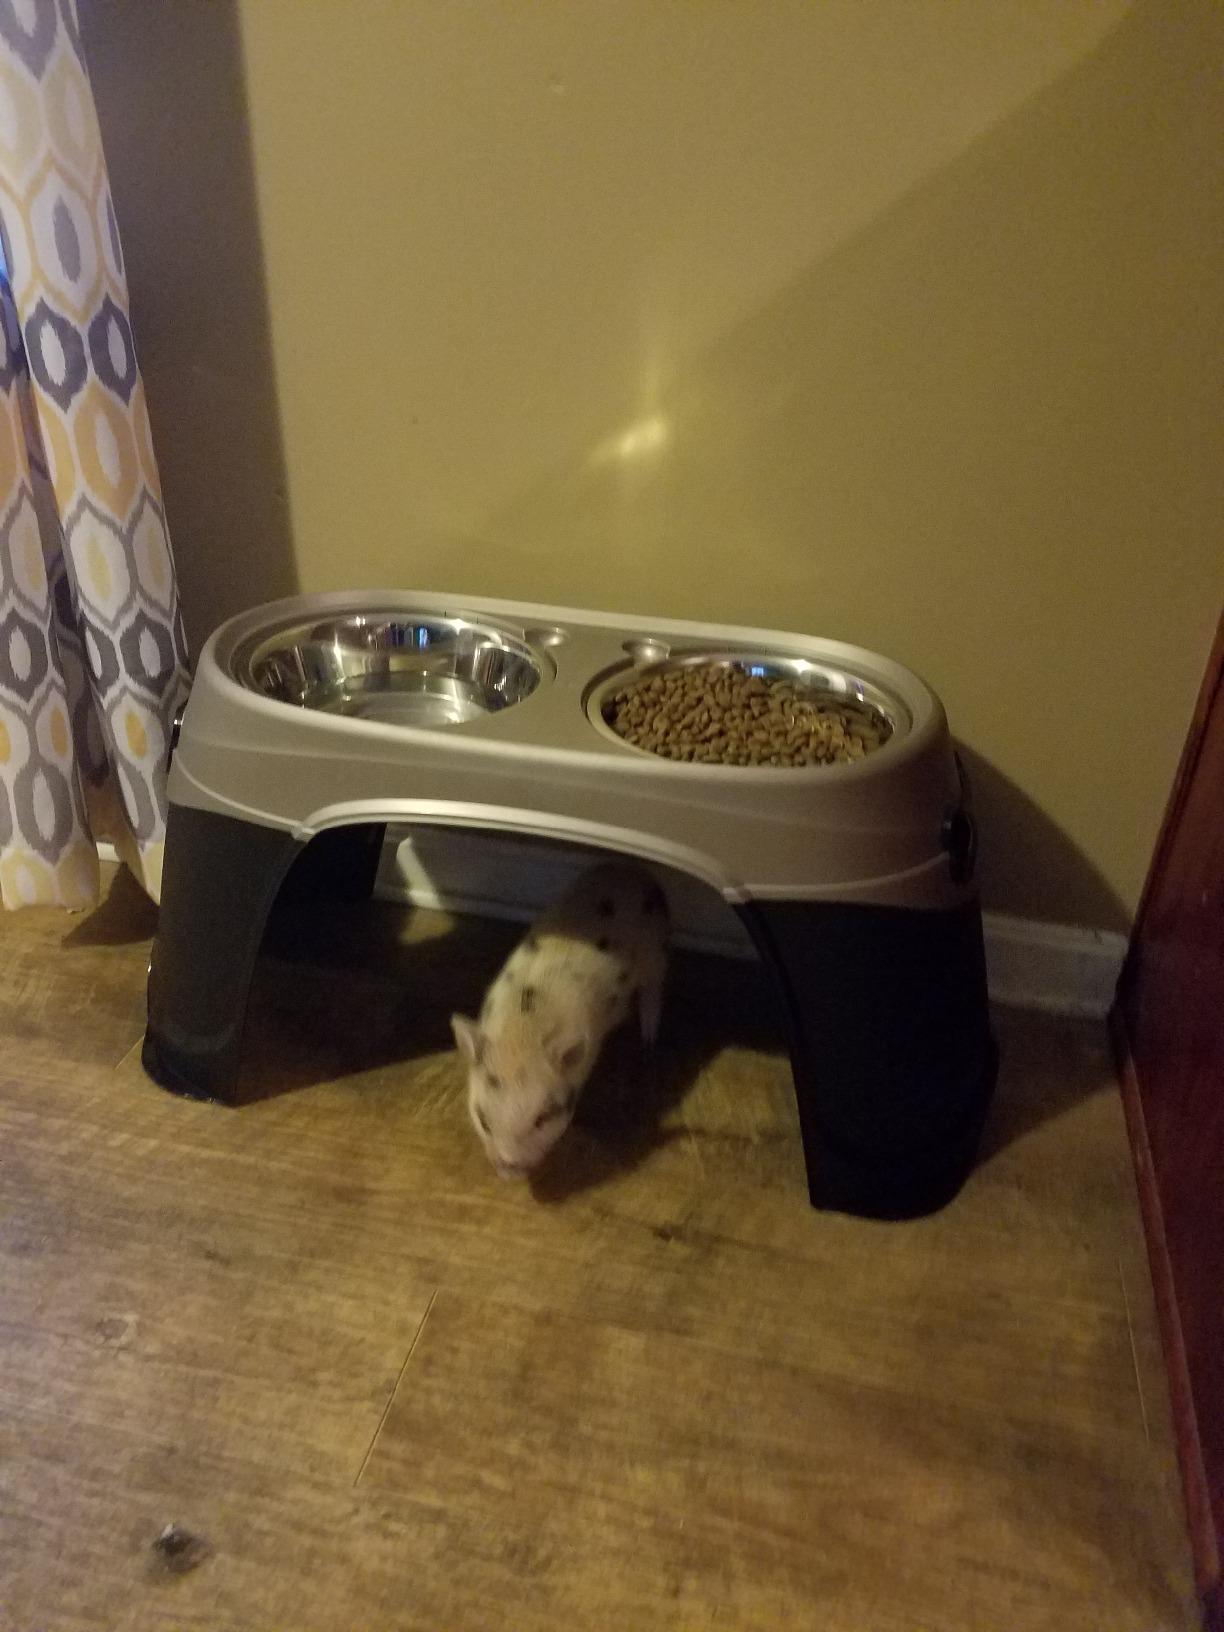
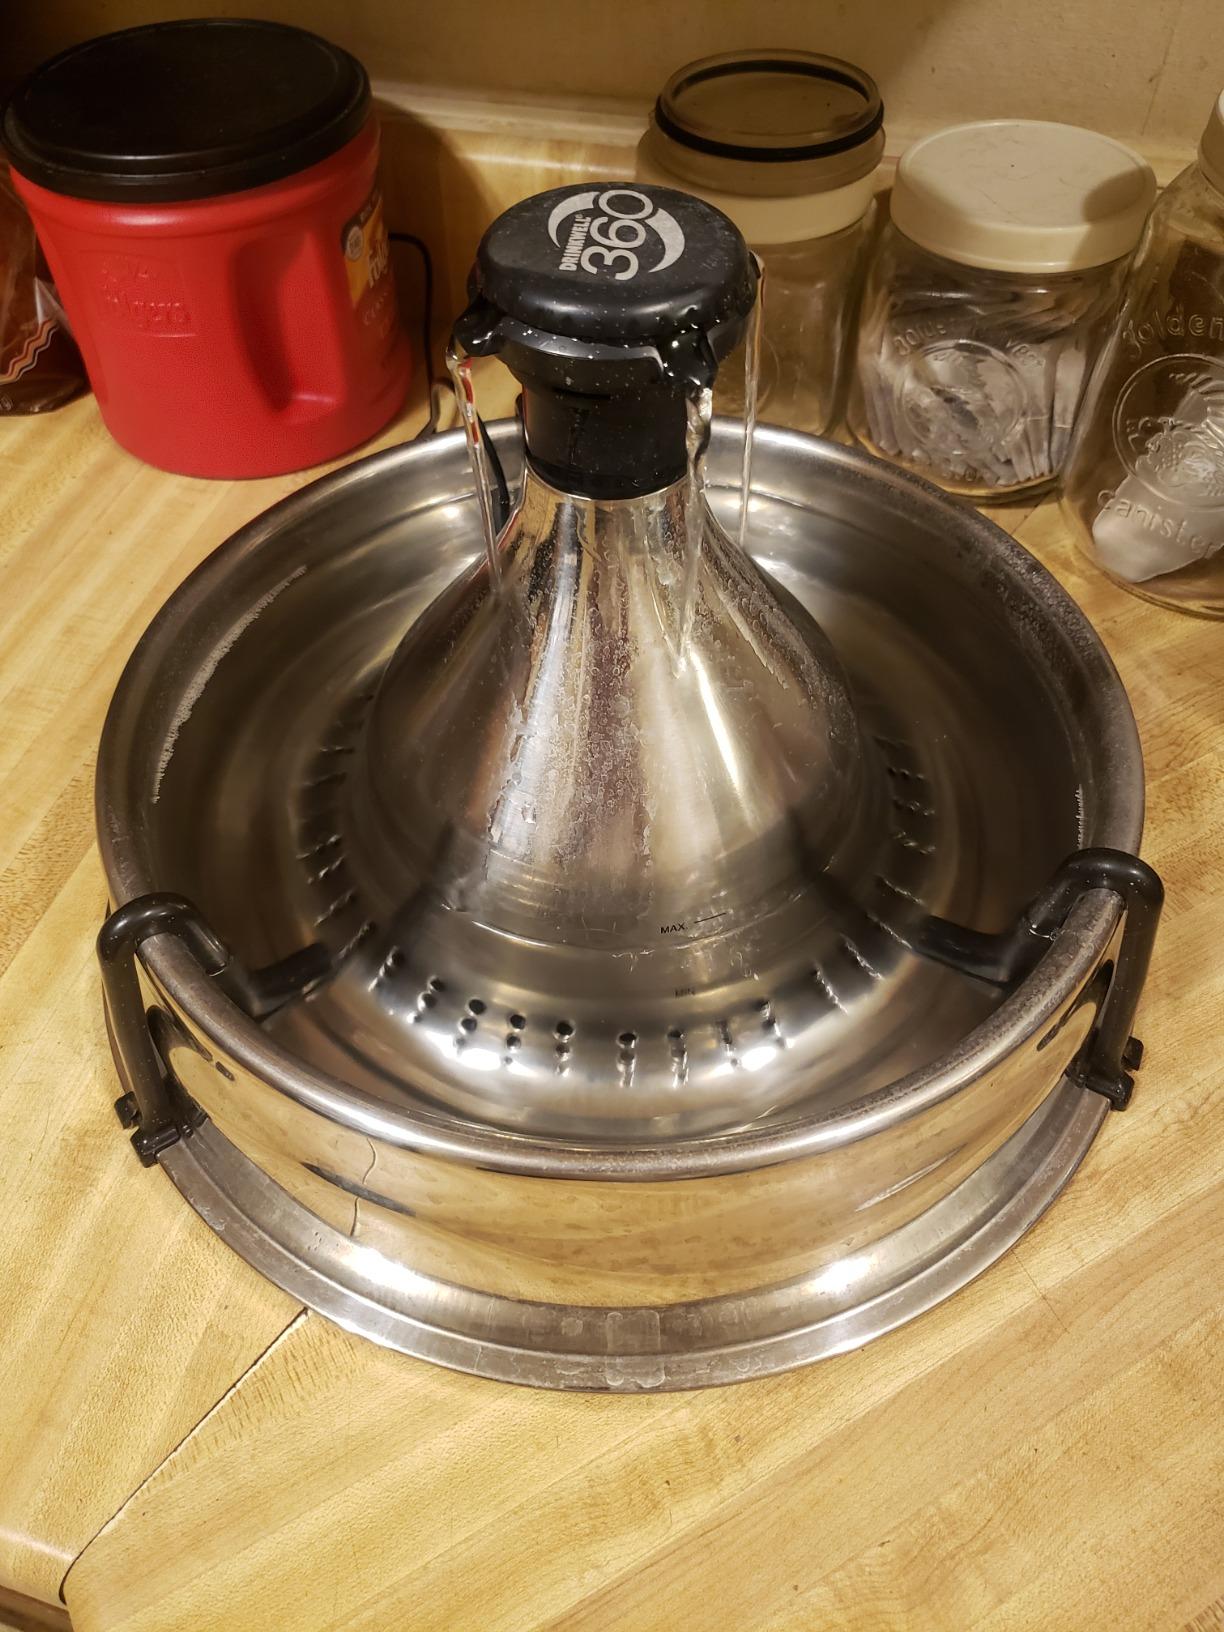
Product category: items_bowl
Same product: no